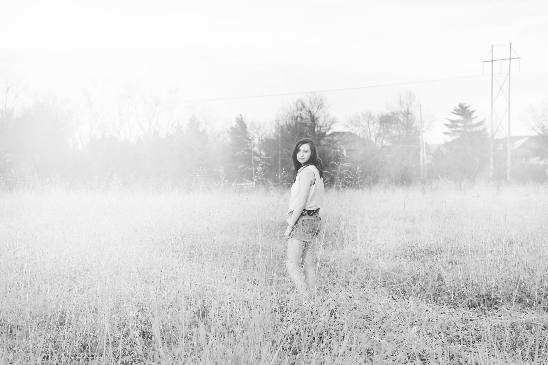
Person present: Yes